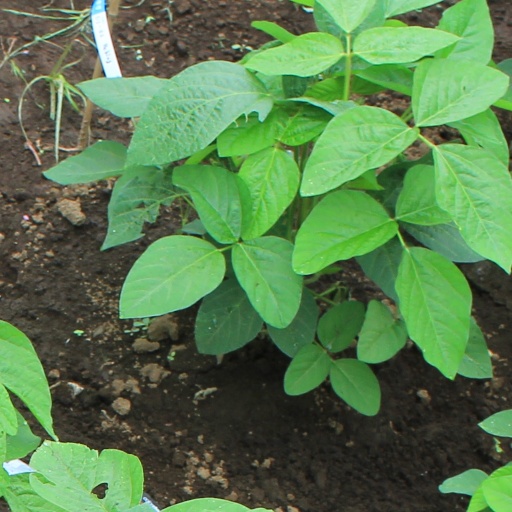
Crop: soybean